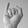
ASL letter: I